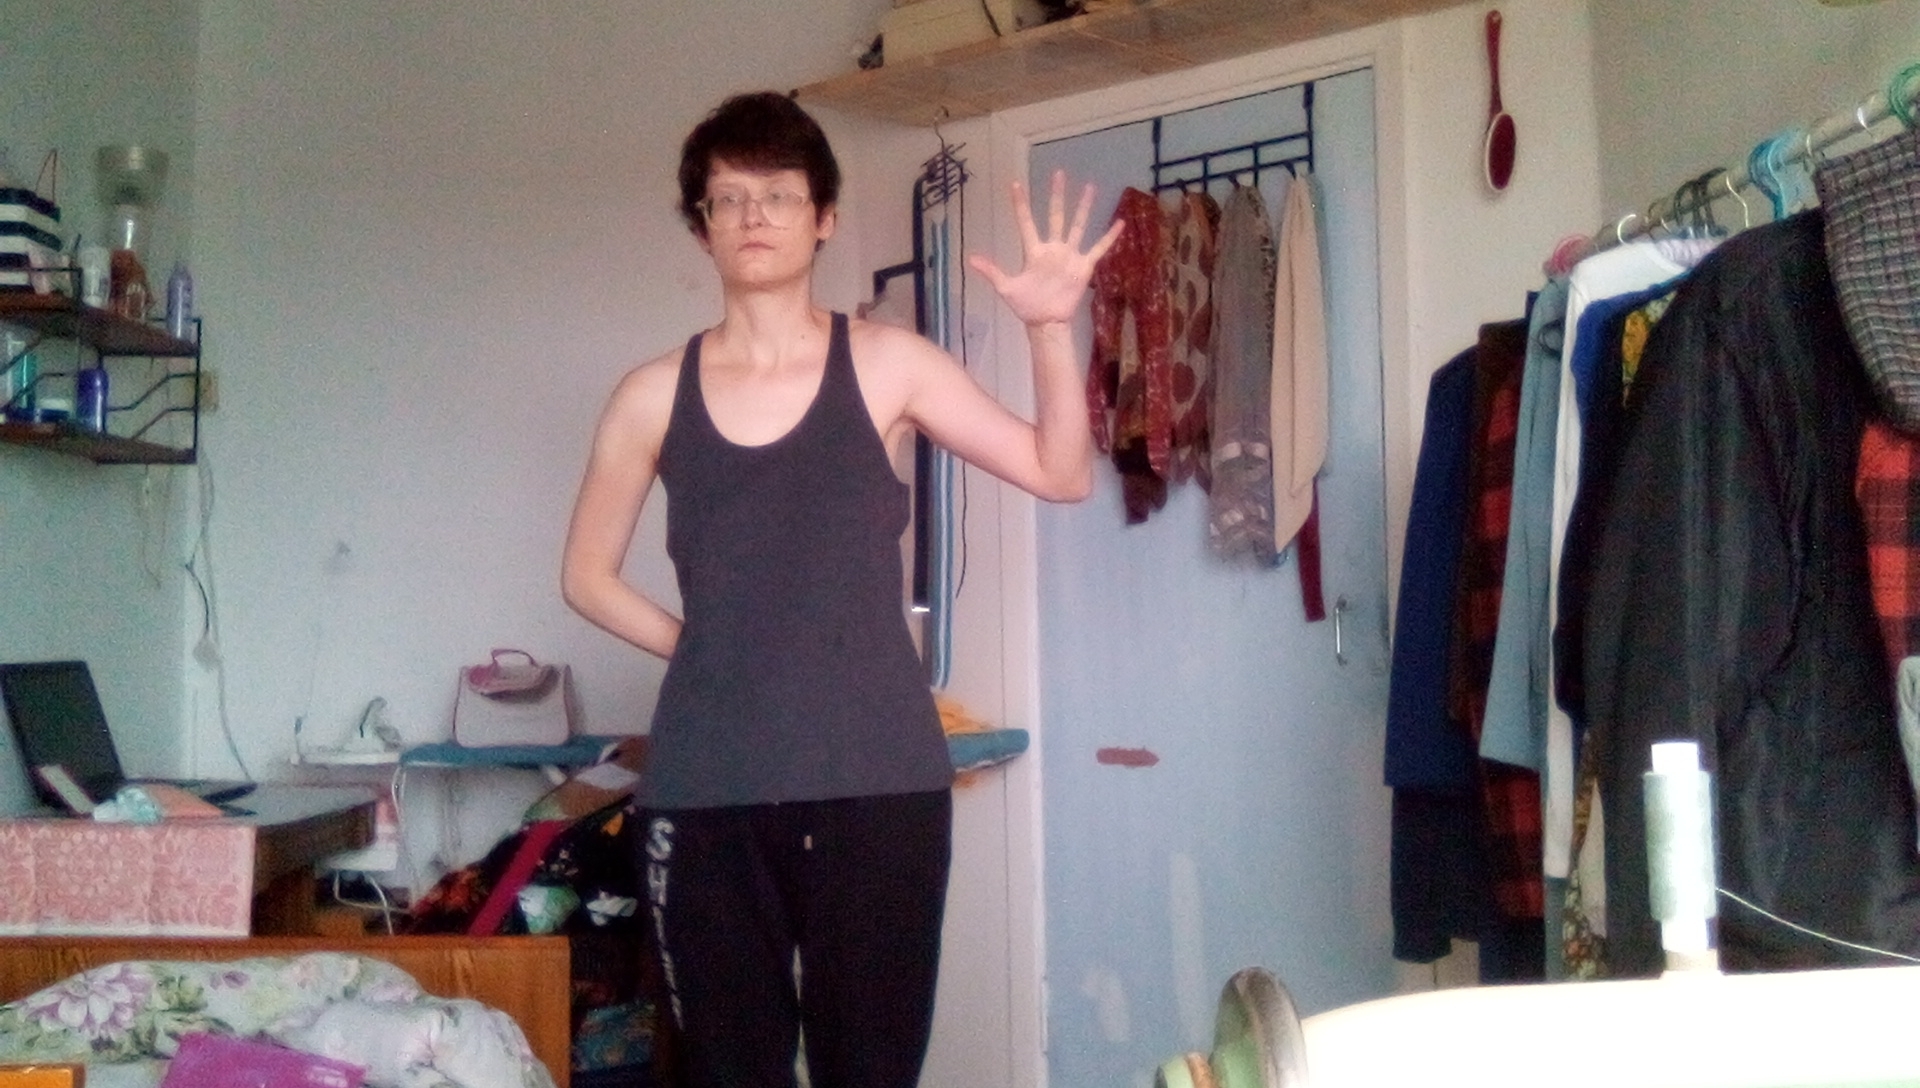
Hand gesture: palm